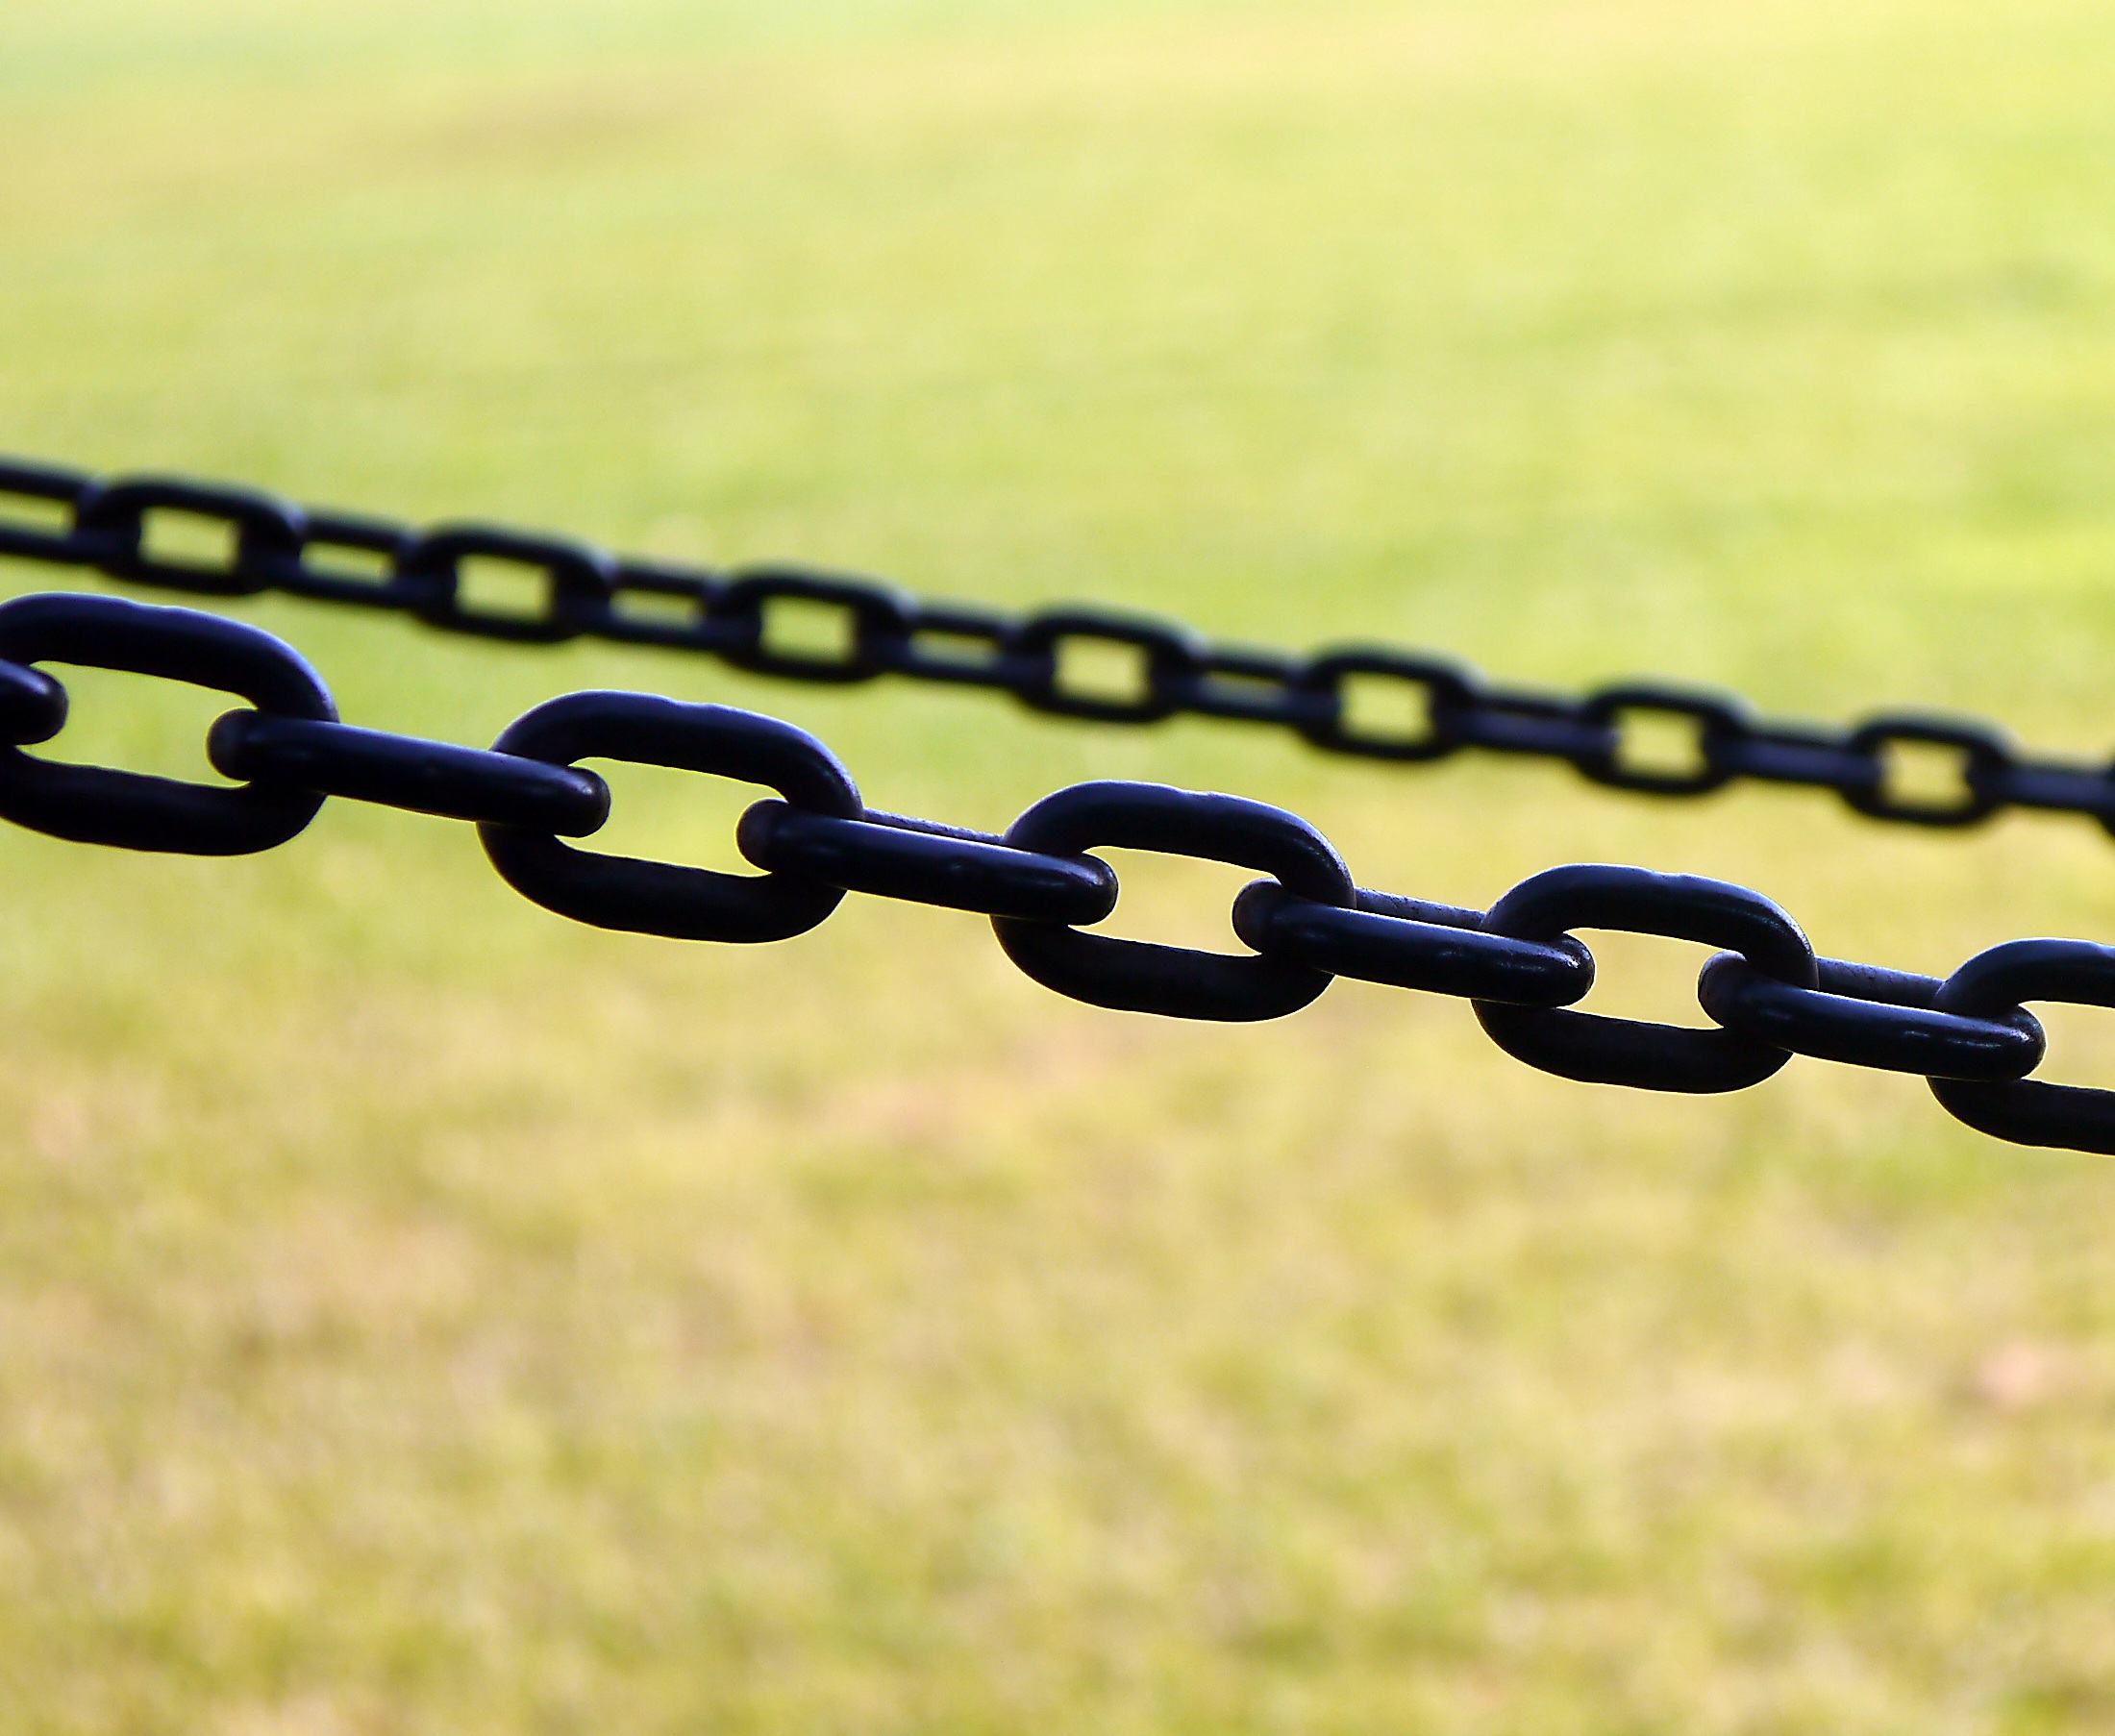
fence, chain, metal, link, chain link, font, chained, strong, strength